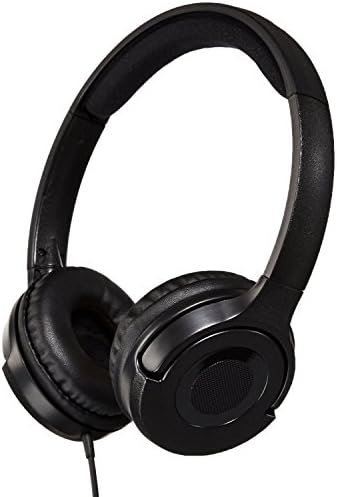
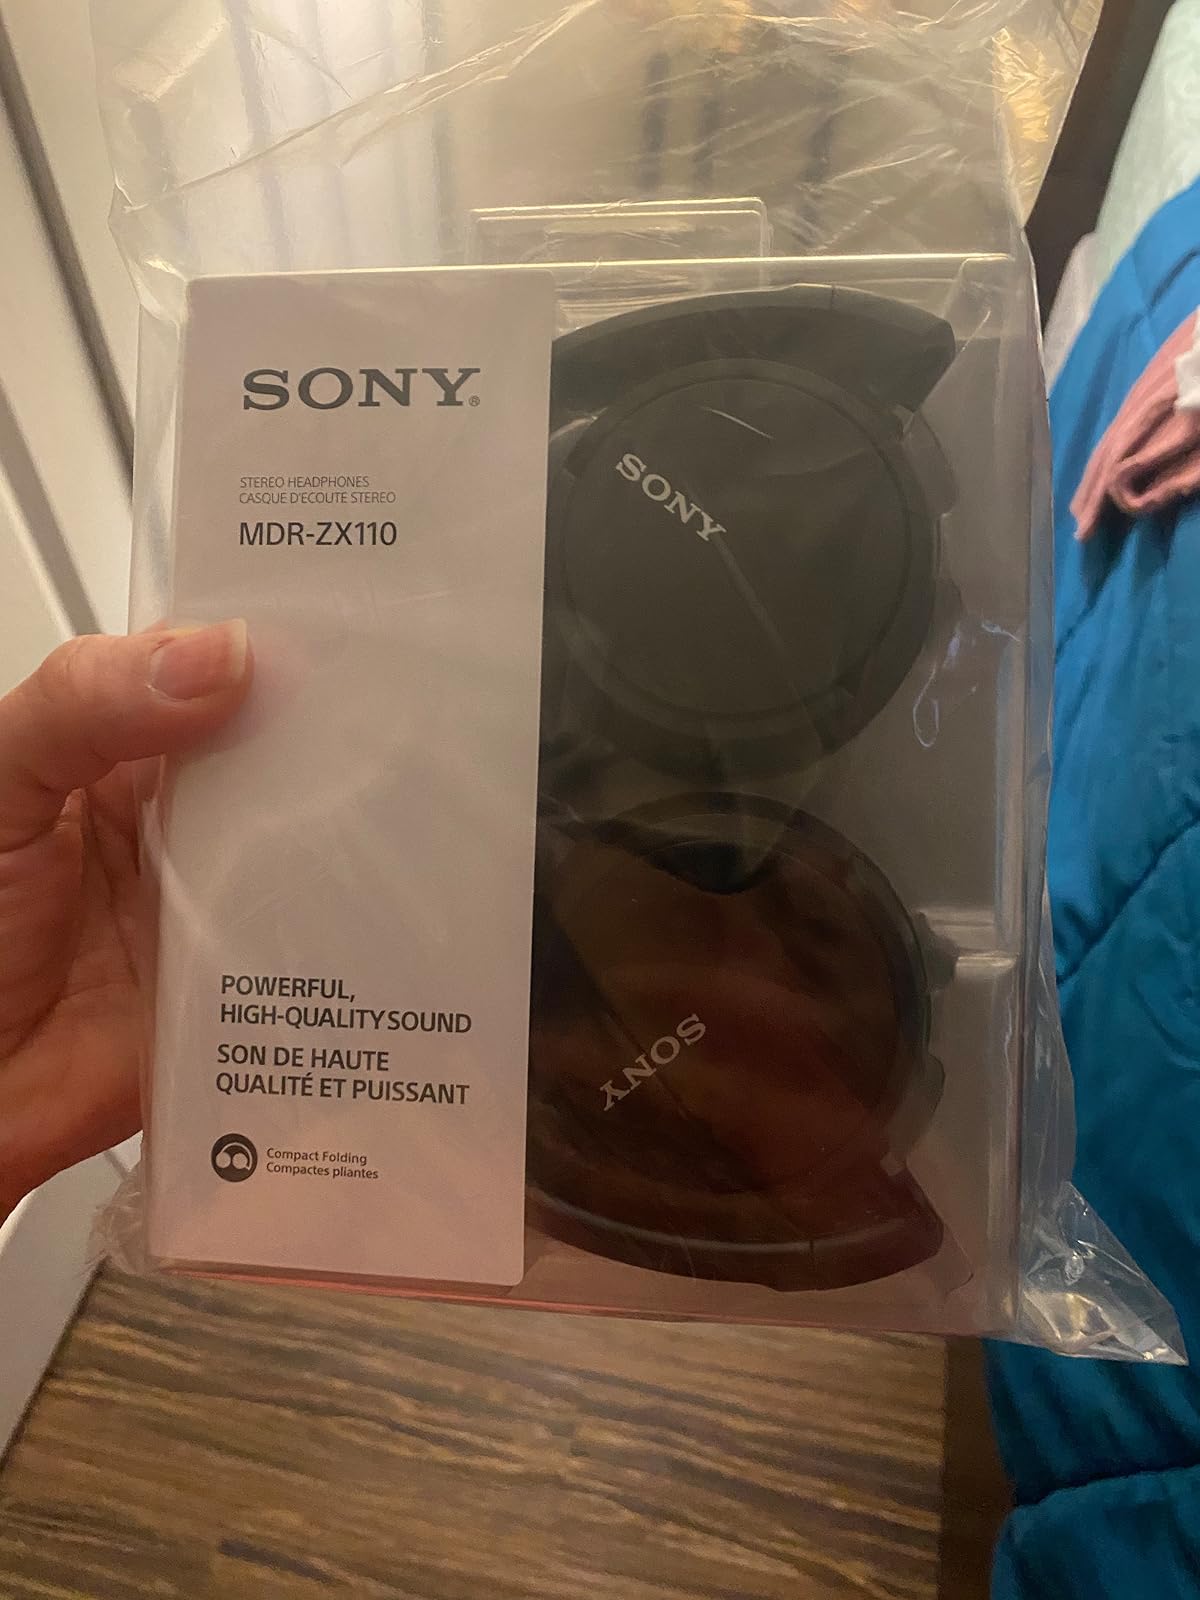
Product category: headphones
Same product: no